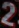
Number: 2